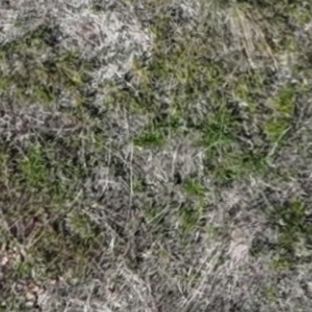
Month: may